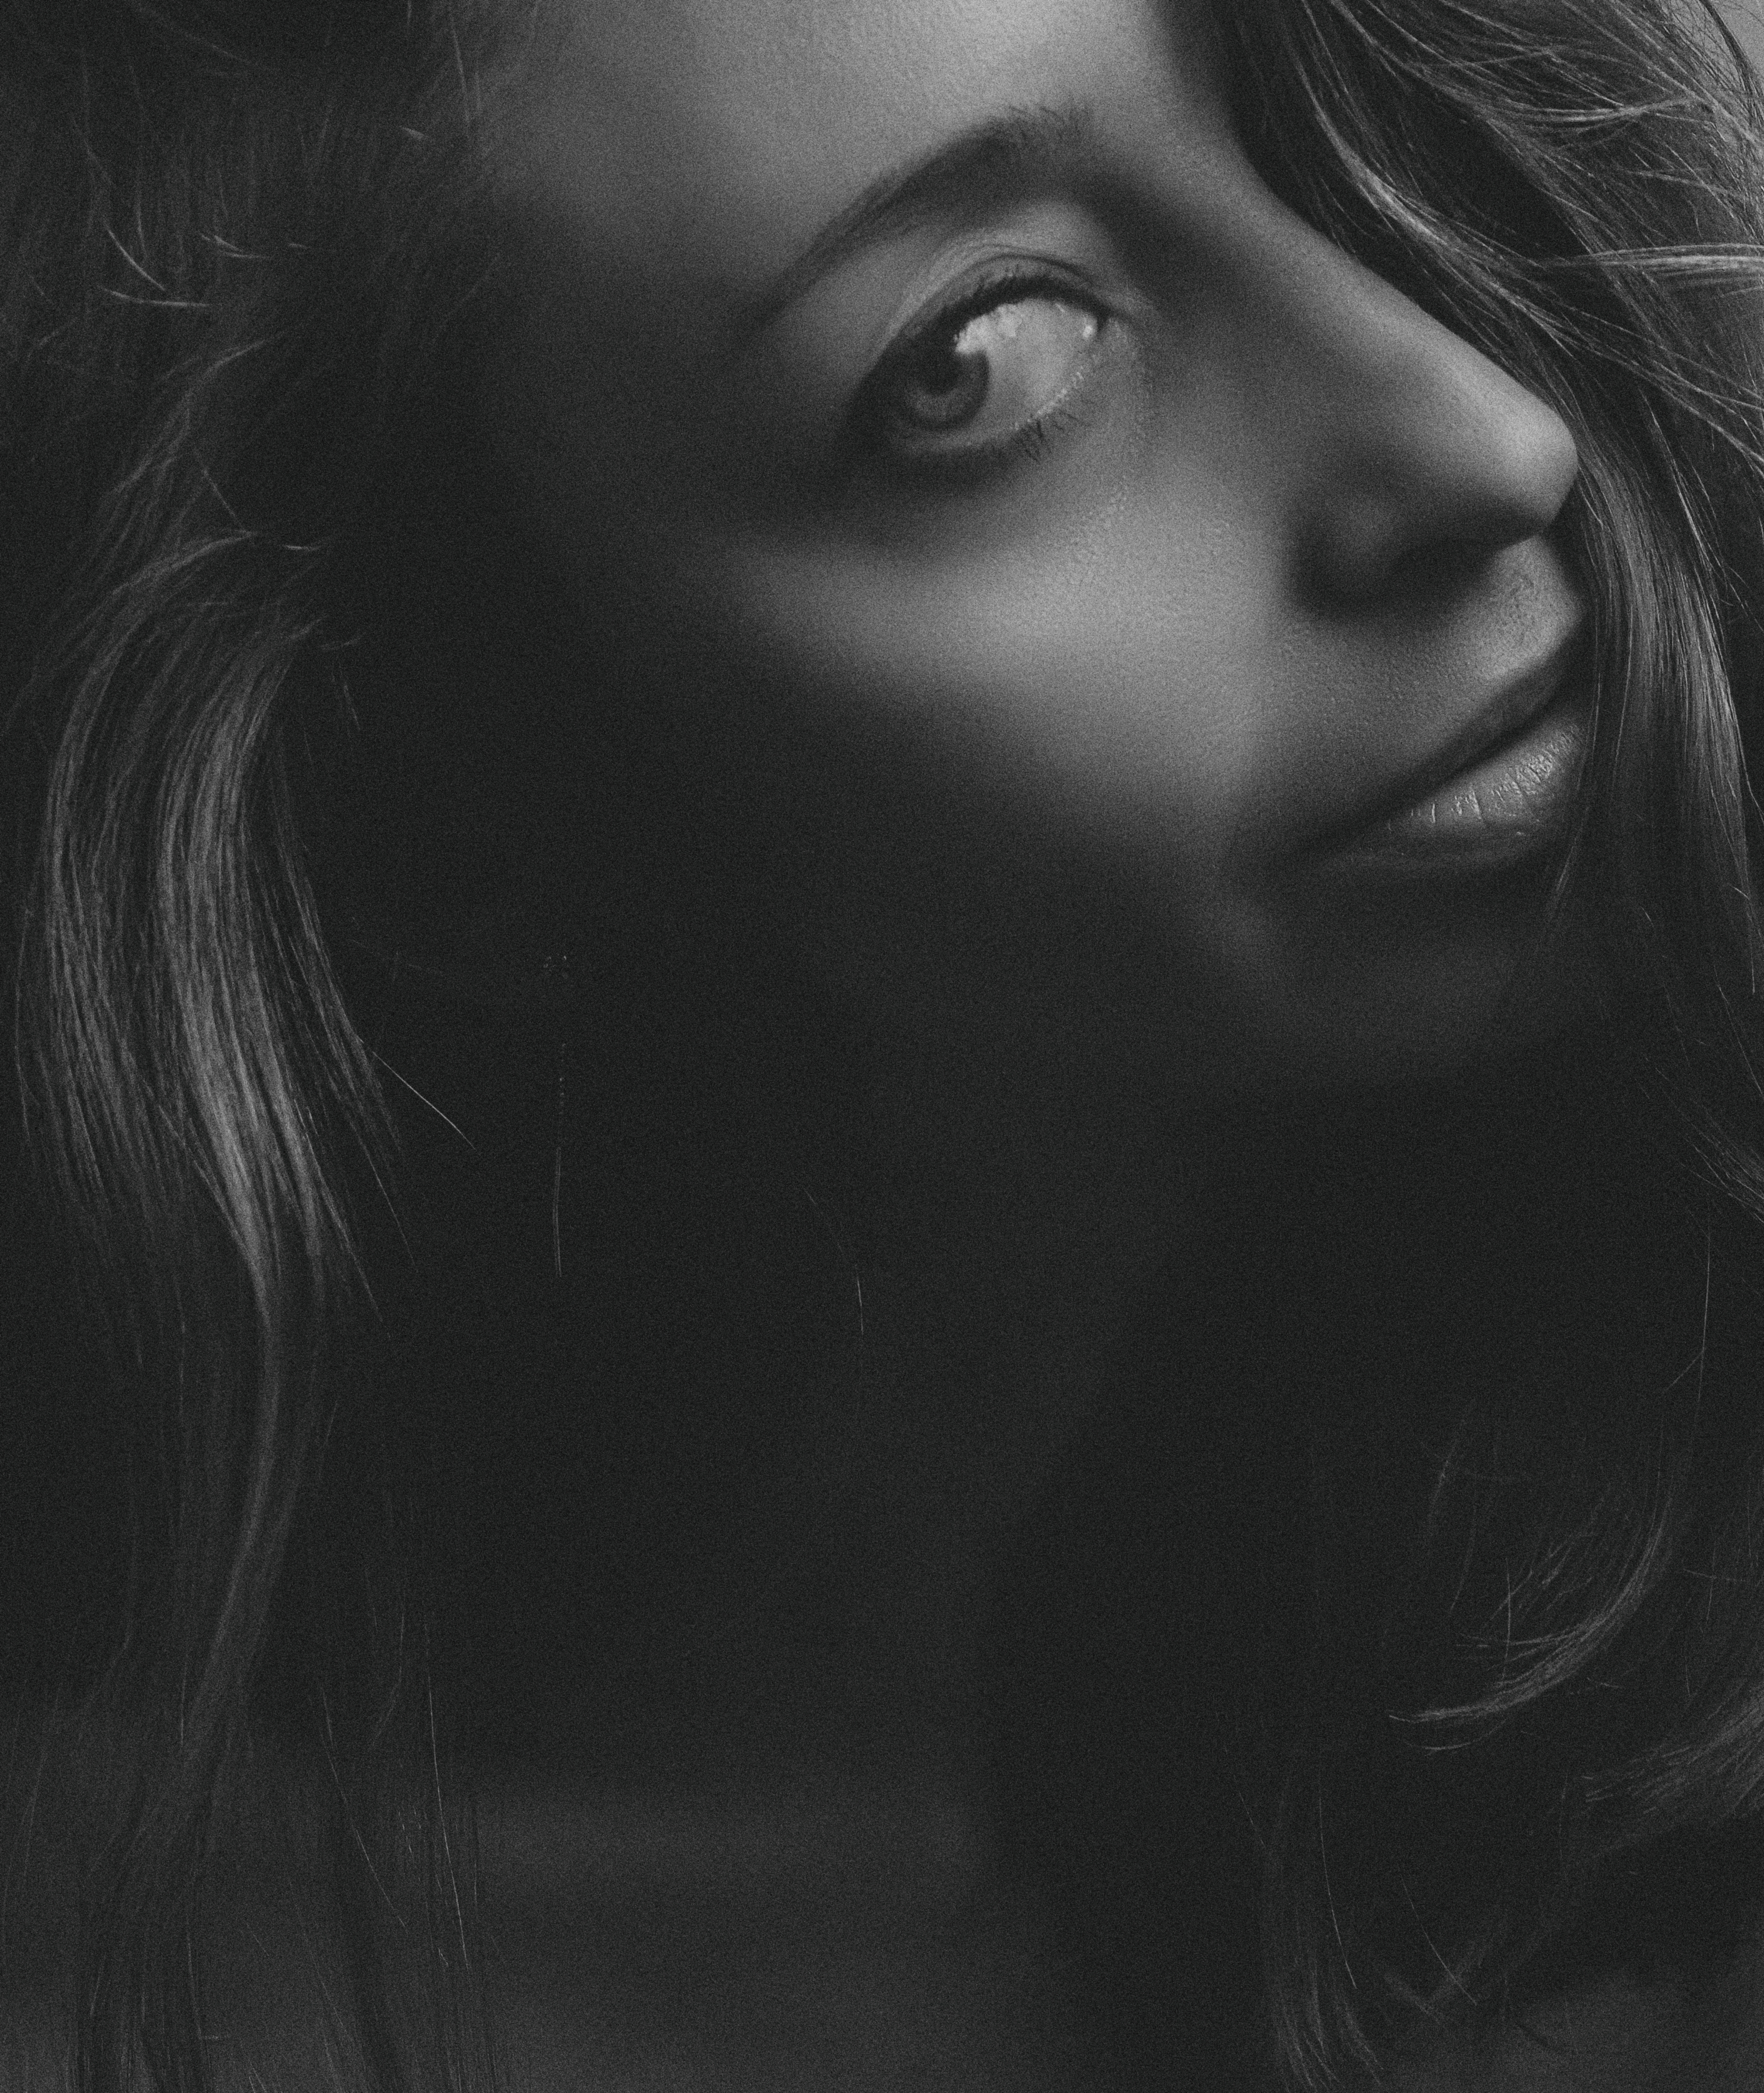
girl, monochrome, retro, face, beautiful, look, studio, portrait, hair, black, lip, nose, beauty, black and white, head, eyebrow, chin, eye, skin, cheek, mouth, close up, photography, monochrome photography, model, long hair, portrait photography, photo shoot, darkness, smile, black hair, jaw, eyelash, style